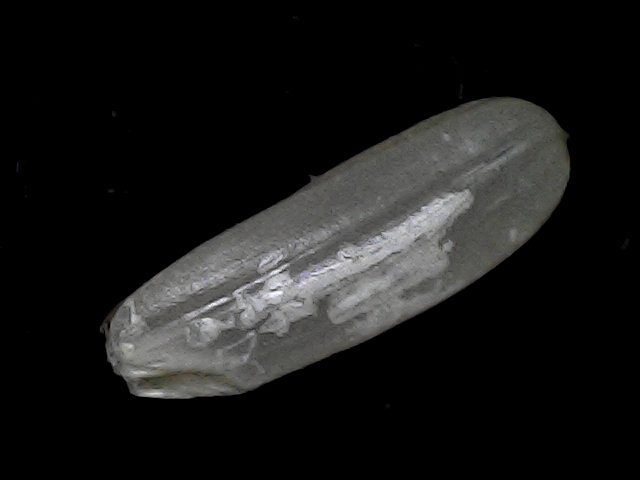
Rice variety: BD75